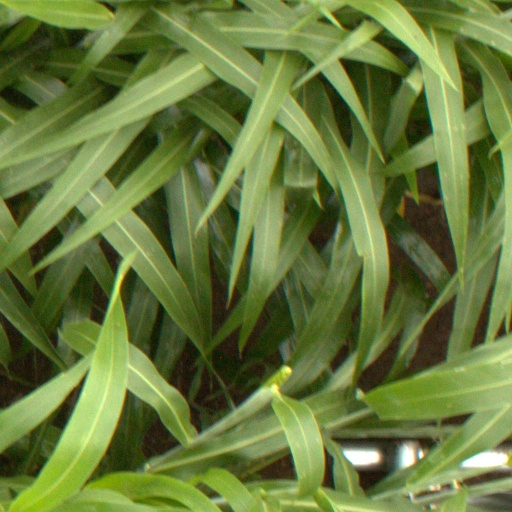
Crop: sorghum